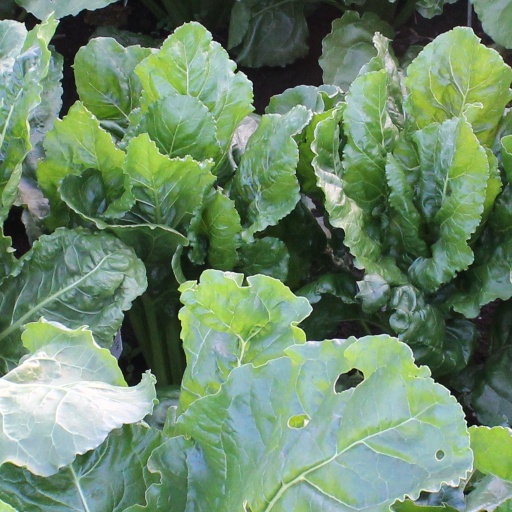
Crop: sugar beet